Denver Nuggets

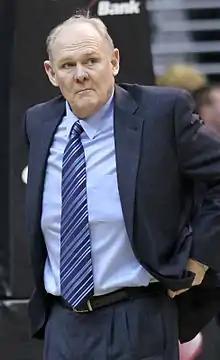
George Karl was named NBA Coach of the Year in 2013, his final season in Denver

The first full season of the post-Melo Nuggets saw the steady rise of Danilo Gallinari, who averaged 17 points, 5.2 rebounds and 2.6 assists through the first 25 games of the season, which resulted to the Nuggets' best start through the first 20 games. However, Gallinari sustained injuries to his ankle, thumb, and wrist that year. On March 15, 2012, the Nuggets decided to make their team younger by trading Nenê, who had played the previous nine seasons for Denver, to the Washington Wizards for JaVale McGee. In his first game as a Nugget, McGee made a putback dunk off an Arron Afflalo miss which proved to be the game-winning basket in Denver's 116–115 victory over the Detroit Pistons. In two of the Nuggets' final games of their season, McGee finally earned national attention when he had a 16-point, 15-rebound effort, and a 21-point, 14-rebound effort in Denver's playoff series against the Los Angeles Lakers. These performances helped the Nuggets come back from a 2–0 and a 3–1 series deficit, but the Nuggets eventually lost in Game 7, 87–96.